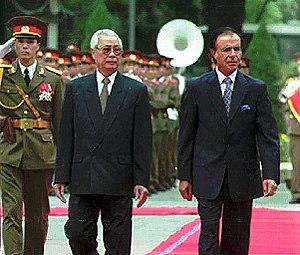
Võ Văn Kiệt est un homme politique vietnamien qui fut premier ministre du Viêt Nam de 1991 à 1997.